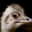
Label: bird